Bossier City, Louisiana

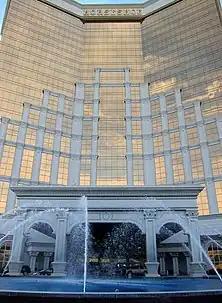
Horseshoe Casino offers gambling and entertainment in the Shreveport-Bossier metro area; it was opened by the late George Nattin Jr., who became its first president.

From the 1930s to the 1970s, Bossier was regionally and even nationally known for its entertainment district known as The Bossier Strip, which followed U.S. Highway 80 through the city. Nightclubs proliferated from the Texas Avenue Bridge to the Bossier-Webster parish line. Prior to the 1940s, The Strip was as well known for such entertainment as Las Vegas, Nevada.